Confuciusornis

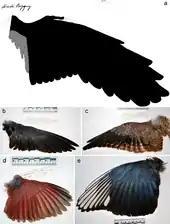
Wing (a) compared to those of modern birds (b-e)

"Confuciusornis" has traditionally been assumed to have been a competent flier based on its extremely long wings with strongly asymmetrical feathers. Other adaptations for improved flight capabilities include: a fused wrist, a short tail, an ossified sternum with a central keel, a strut-like coracoid, a large deltopectoral crest, a strong ulna (forearm bone) and an enlarged second metacarpal. The sternal keel and deltopectoral crest (which provides a more powerful upstroke) are adaptations to flapping flight in modern birds, indicating that "Confuciusornis" may have been capable of the same. However, it may have had a different flight stroke due to being incapable of rotating its arm behind the body, and its relatively smaller sternal keel indicates that it likely was not capable of flight for extended periods of time.